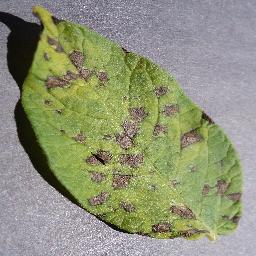
Label: Potato___Early_blight